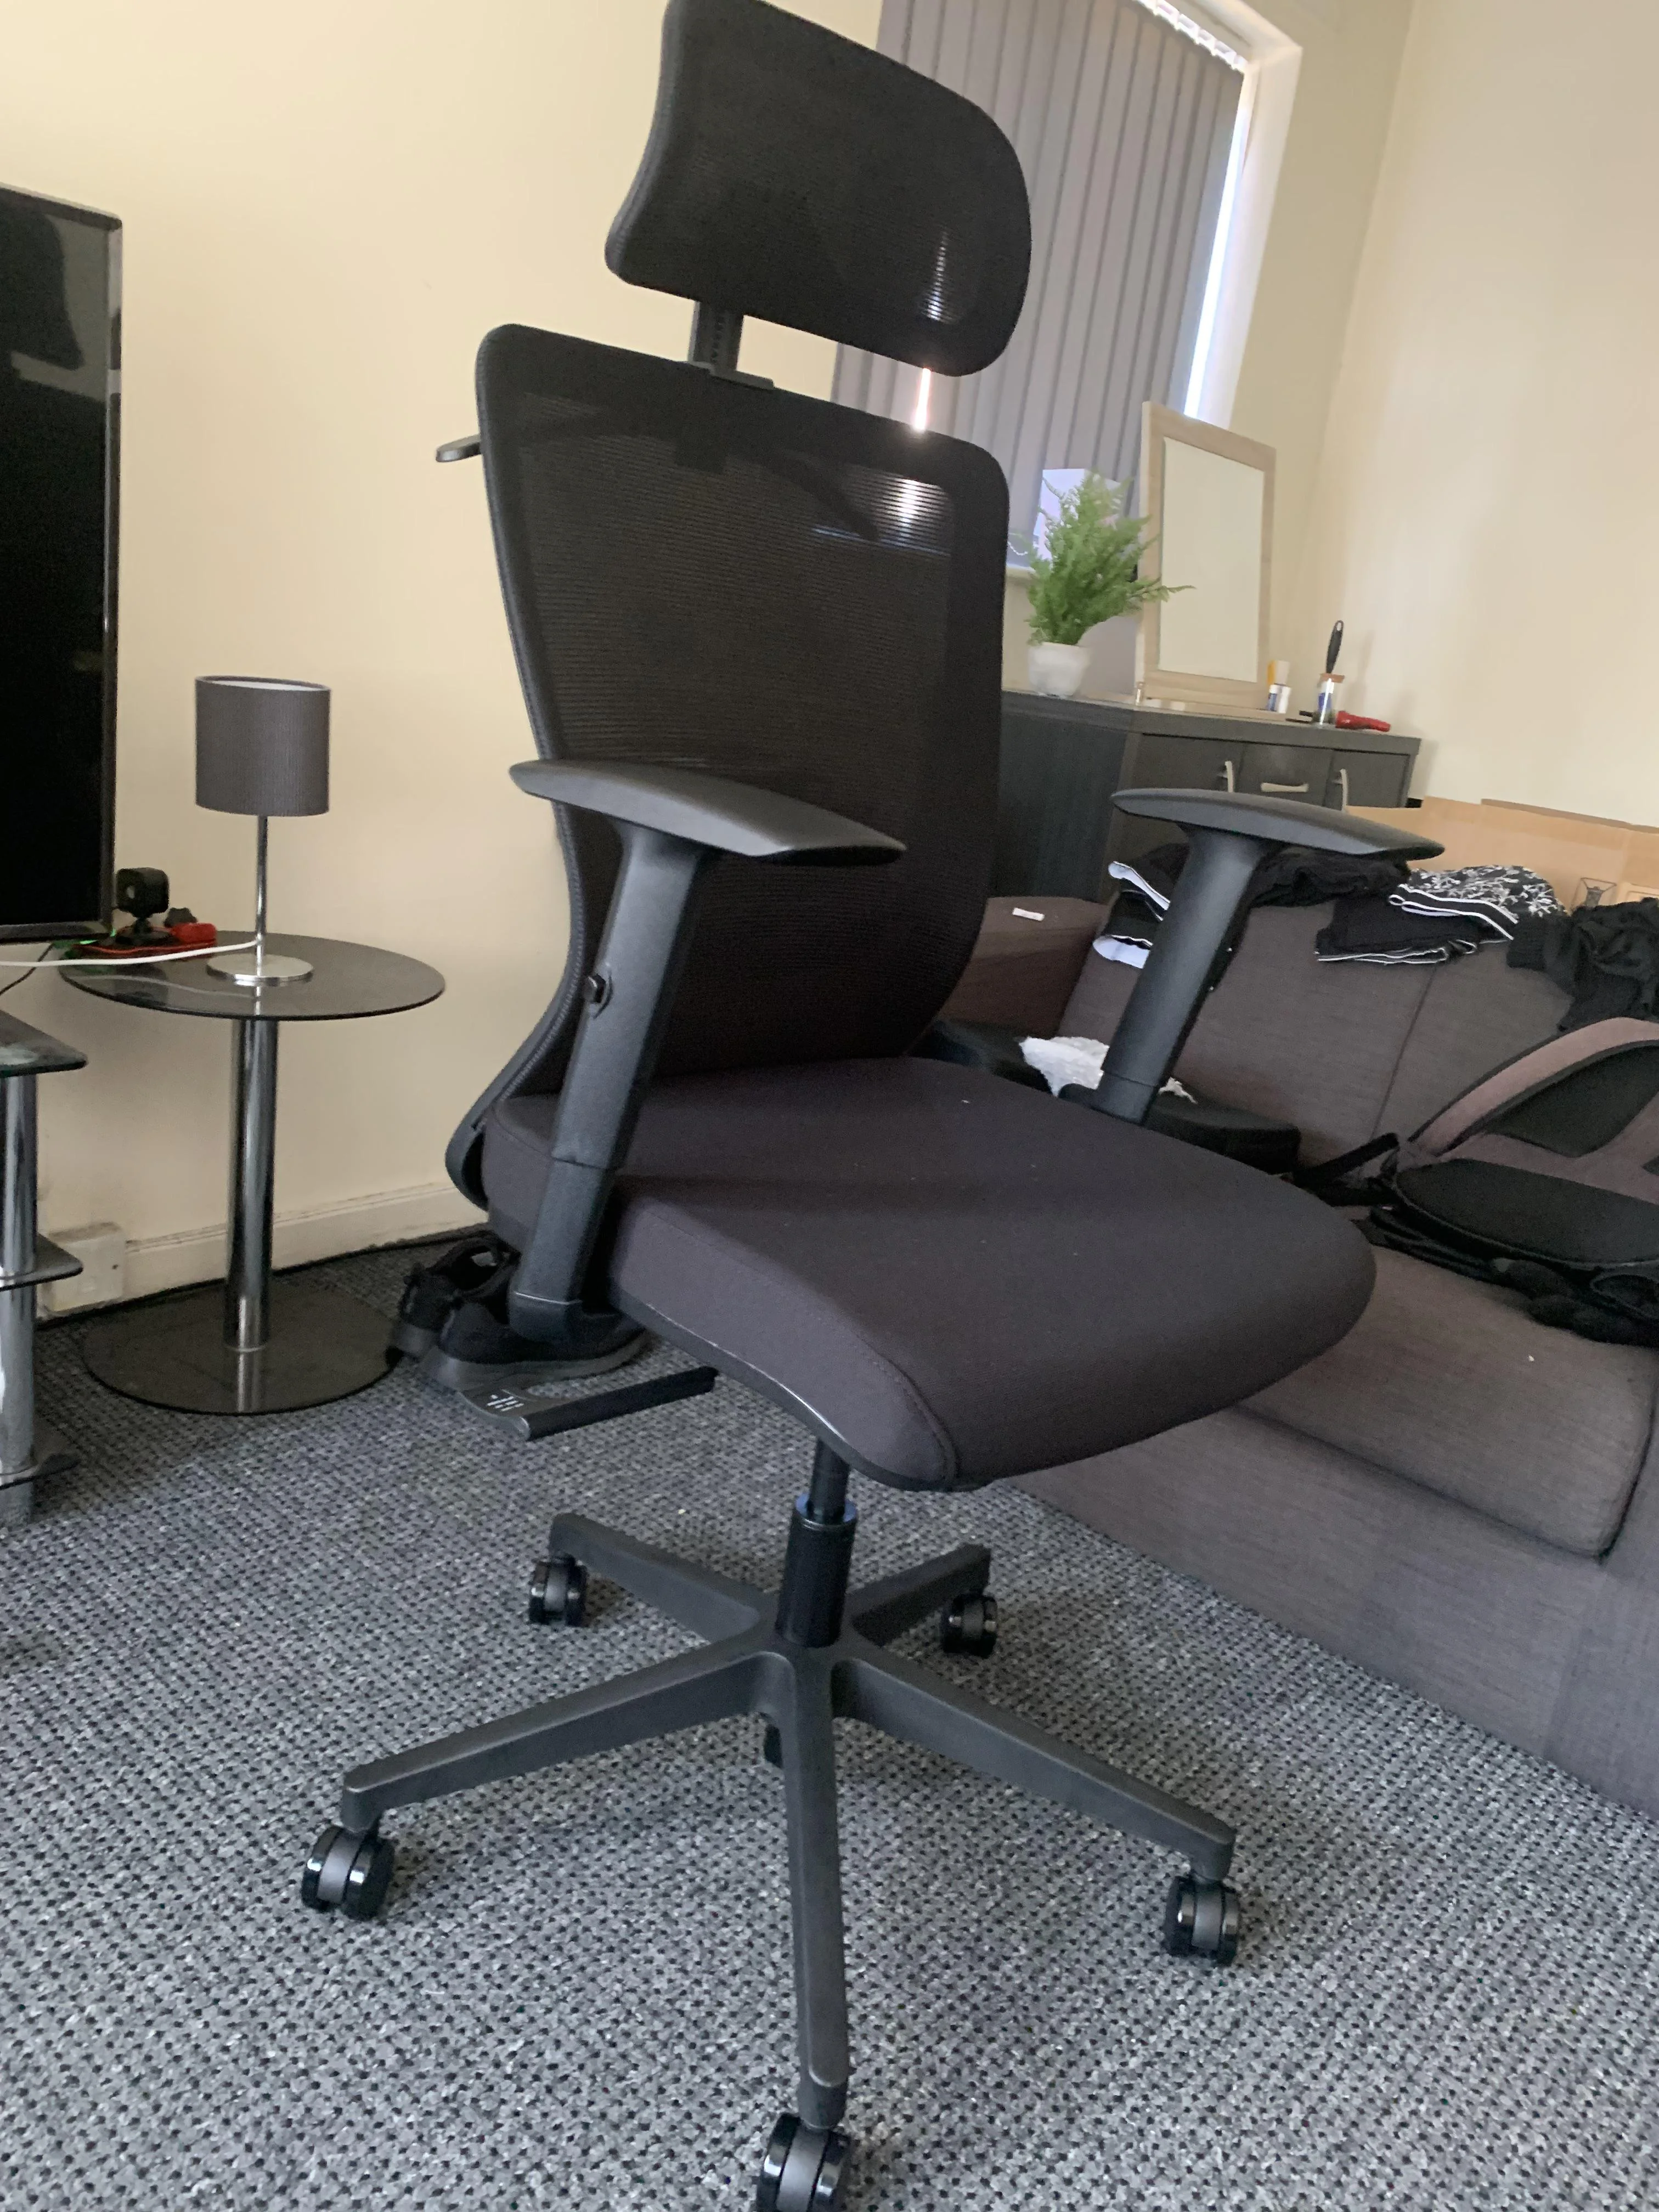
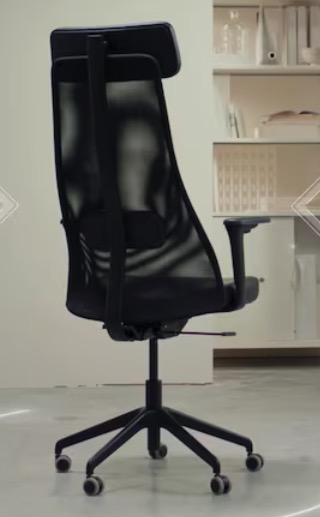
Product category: items_chair
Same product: no